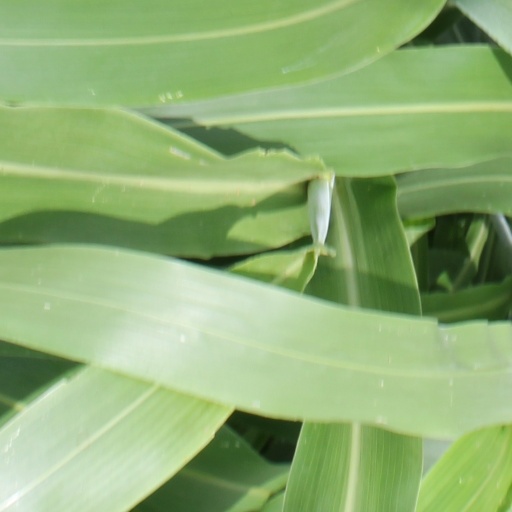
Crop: sorghum